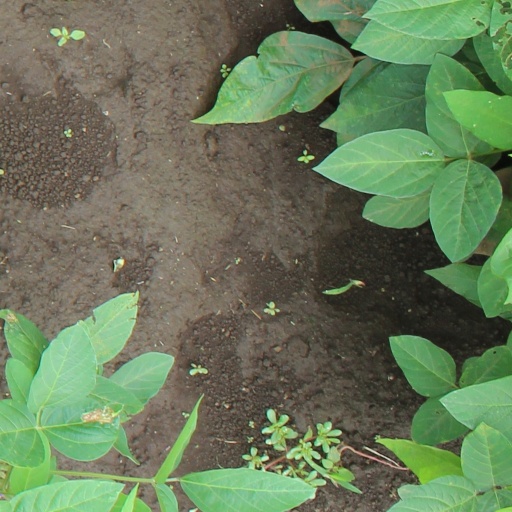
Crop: soybean